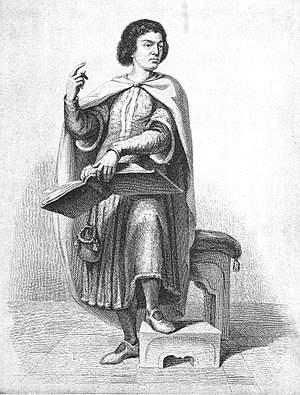
Peter Abelard
Peter Abélard var en fransk filosof, teolog, komponist og digter kendt for sit tragiske kærlighedsforhold til Héloïse.